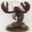
Label: lobster